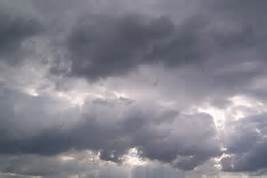
Weather: cloudy or overcast